List of South Africans

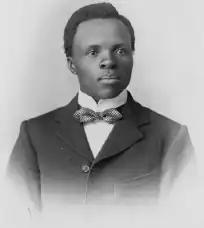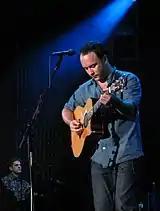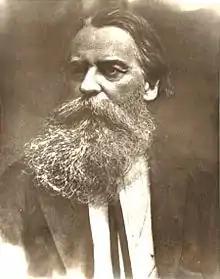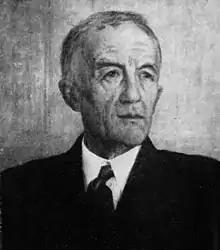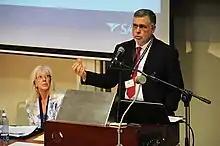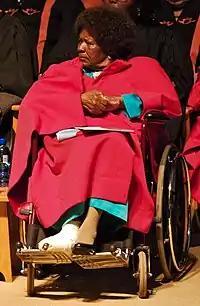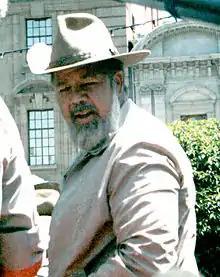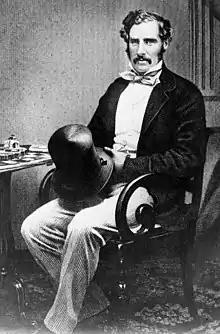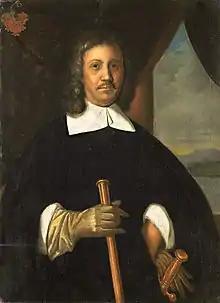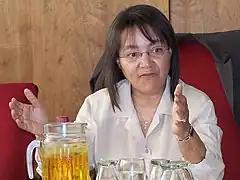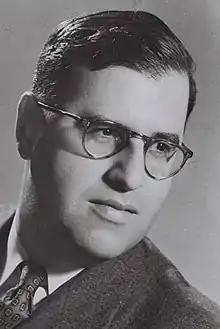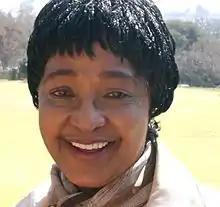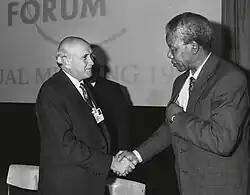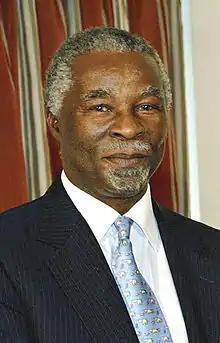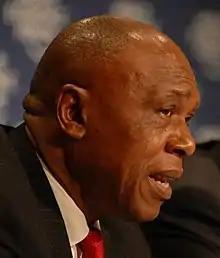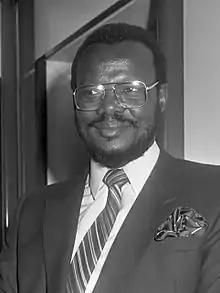
Sol Plaatje
Dave Matthews
Thomas Baines
Herbert Baker, architect
Dr Beric Croome addressing the "100 years of Taxation in South Africa" conference at University of Cape Town in 2014. Professor Roeleveld of UCT looks on.
Albertina Sisulu
Eugène Terre'Blanche
Sir George Grey
Jan van Riebeeck
Patricia de Lille
Abba Eban
Winnie Mandela
Frederik de Klerk and Nelson Mandela
Thabo Mbeki
Tokyo Sexwale
Mangosuthu Buthelezi
Bantubonke Holomisa
Nicolaas Frederic de Waal
Jan Hendrik Hofmeyr
Dinuzulu kaCetshwayo
Faku kaNgqungqushe
Hintsa ka Khawuta
Langalibalele
Makobo Modjadji
Mzilikazi
Nyabêla
Sekhukhune
Bhambatha (on the right) with an attendant

See also: Gcaleka rulers,
Rharhabe rulers
,
Xhosa Chiefs